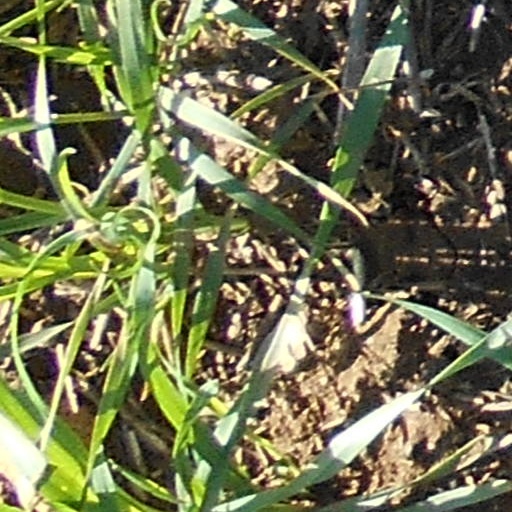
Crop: wheat